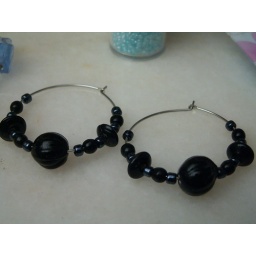
opaque black indian kiln glass cube, round and donut beads separated by black seed beads with AB coating